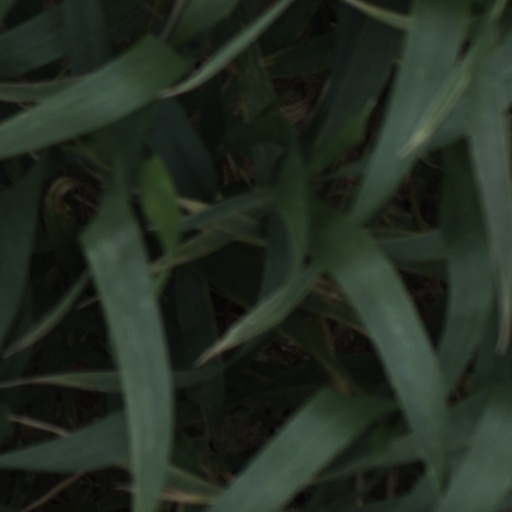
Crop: wheat